Question: Please indicate a possible affordance area of cup that can be used for holding
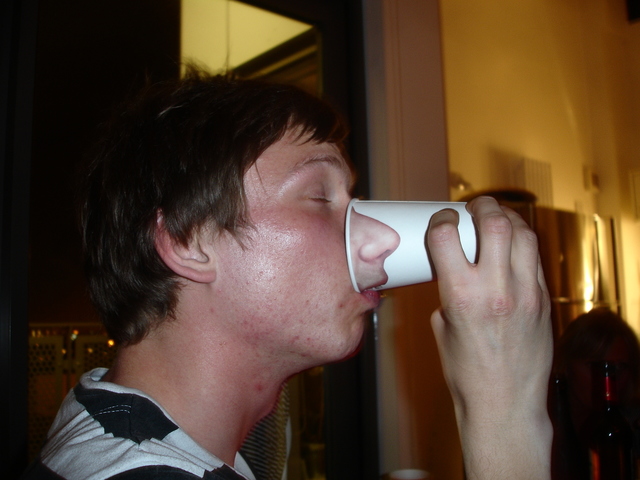
Answer: [340.5, 181.5, 484.5, 299.5]